Hans Schwarz (theologian)

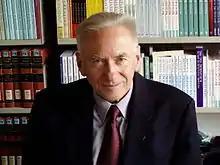
Hans Schwarz

Hans Schwarz (born January 5, 1939, in Schwabach, Germany) is a German Lutheran theologian.